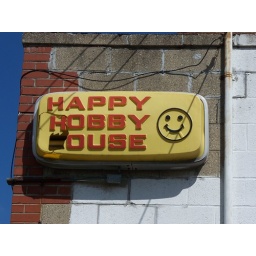
Broken plastic smiley face sign for the Happy Hobby House in Middletown, Ohio.